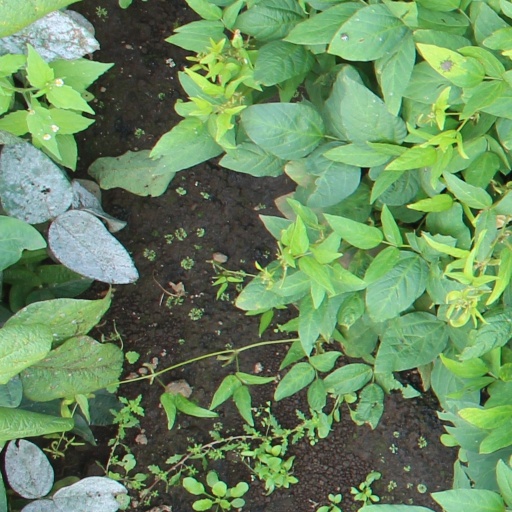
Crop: soybean